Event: Nepal Earthquake
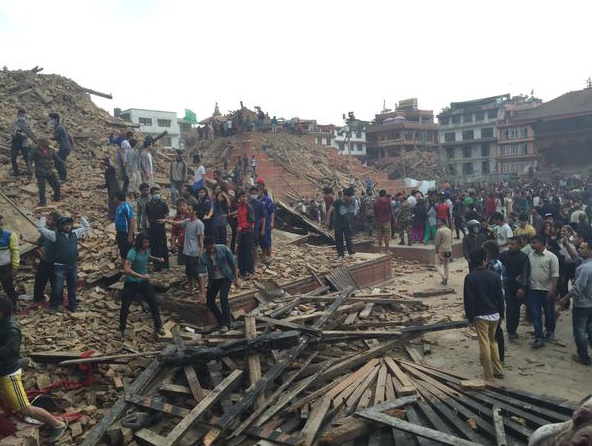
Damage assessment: damage